Jacques Coghen

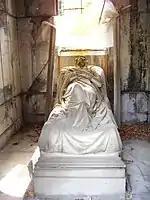
Epitaphe of Jacques Coghen, Cemetery of Laeken (by Guillaume Geefs)

Jacques Coghen died in Lembeek, on 16 May 1858. He is buried at Laeken Cemetery in Brussels. After his death, his family sold his estate at Wolvendael into lots; today, most of his estate is a city park in Uccle, and the old castle retains some improvements made by Coghen.